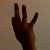
The image shows a hand gesture representing the number 9 in Indian Sign Language.